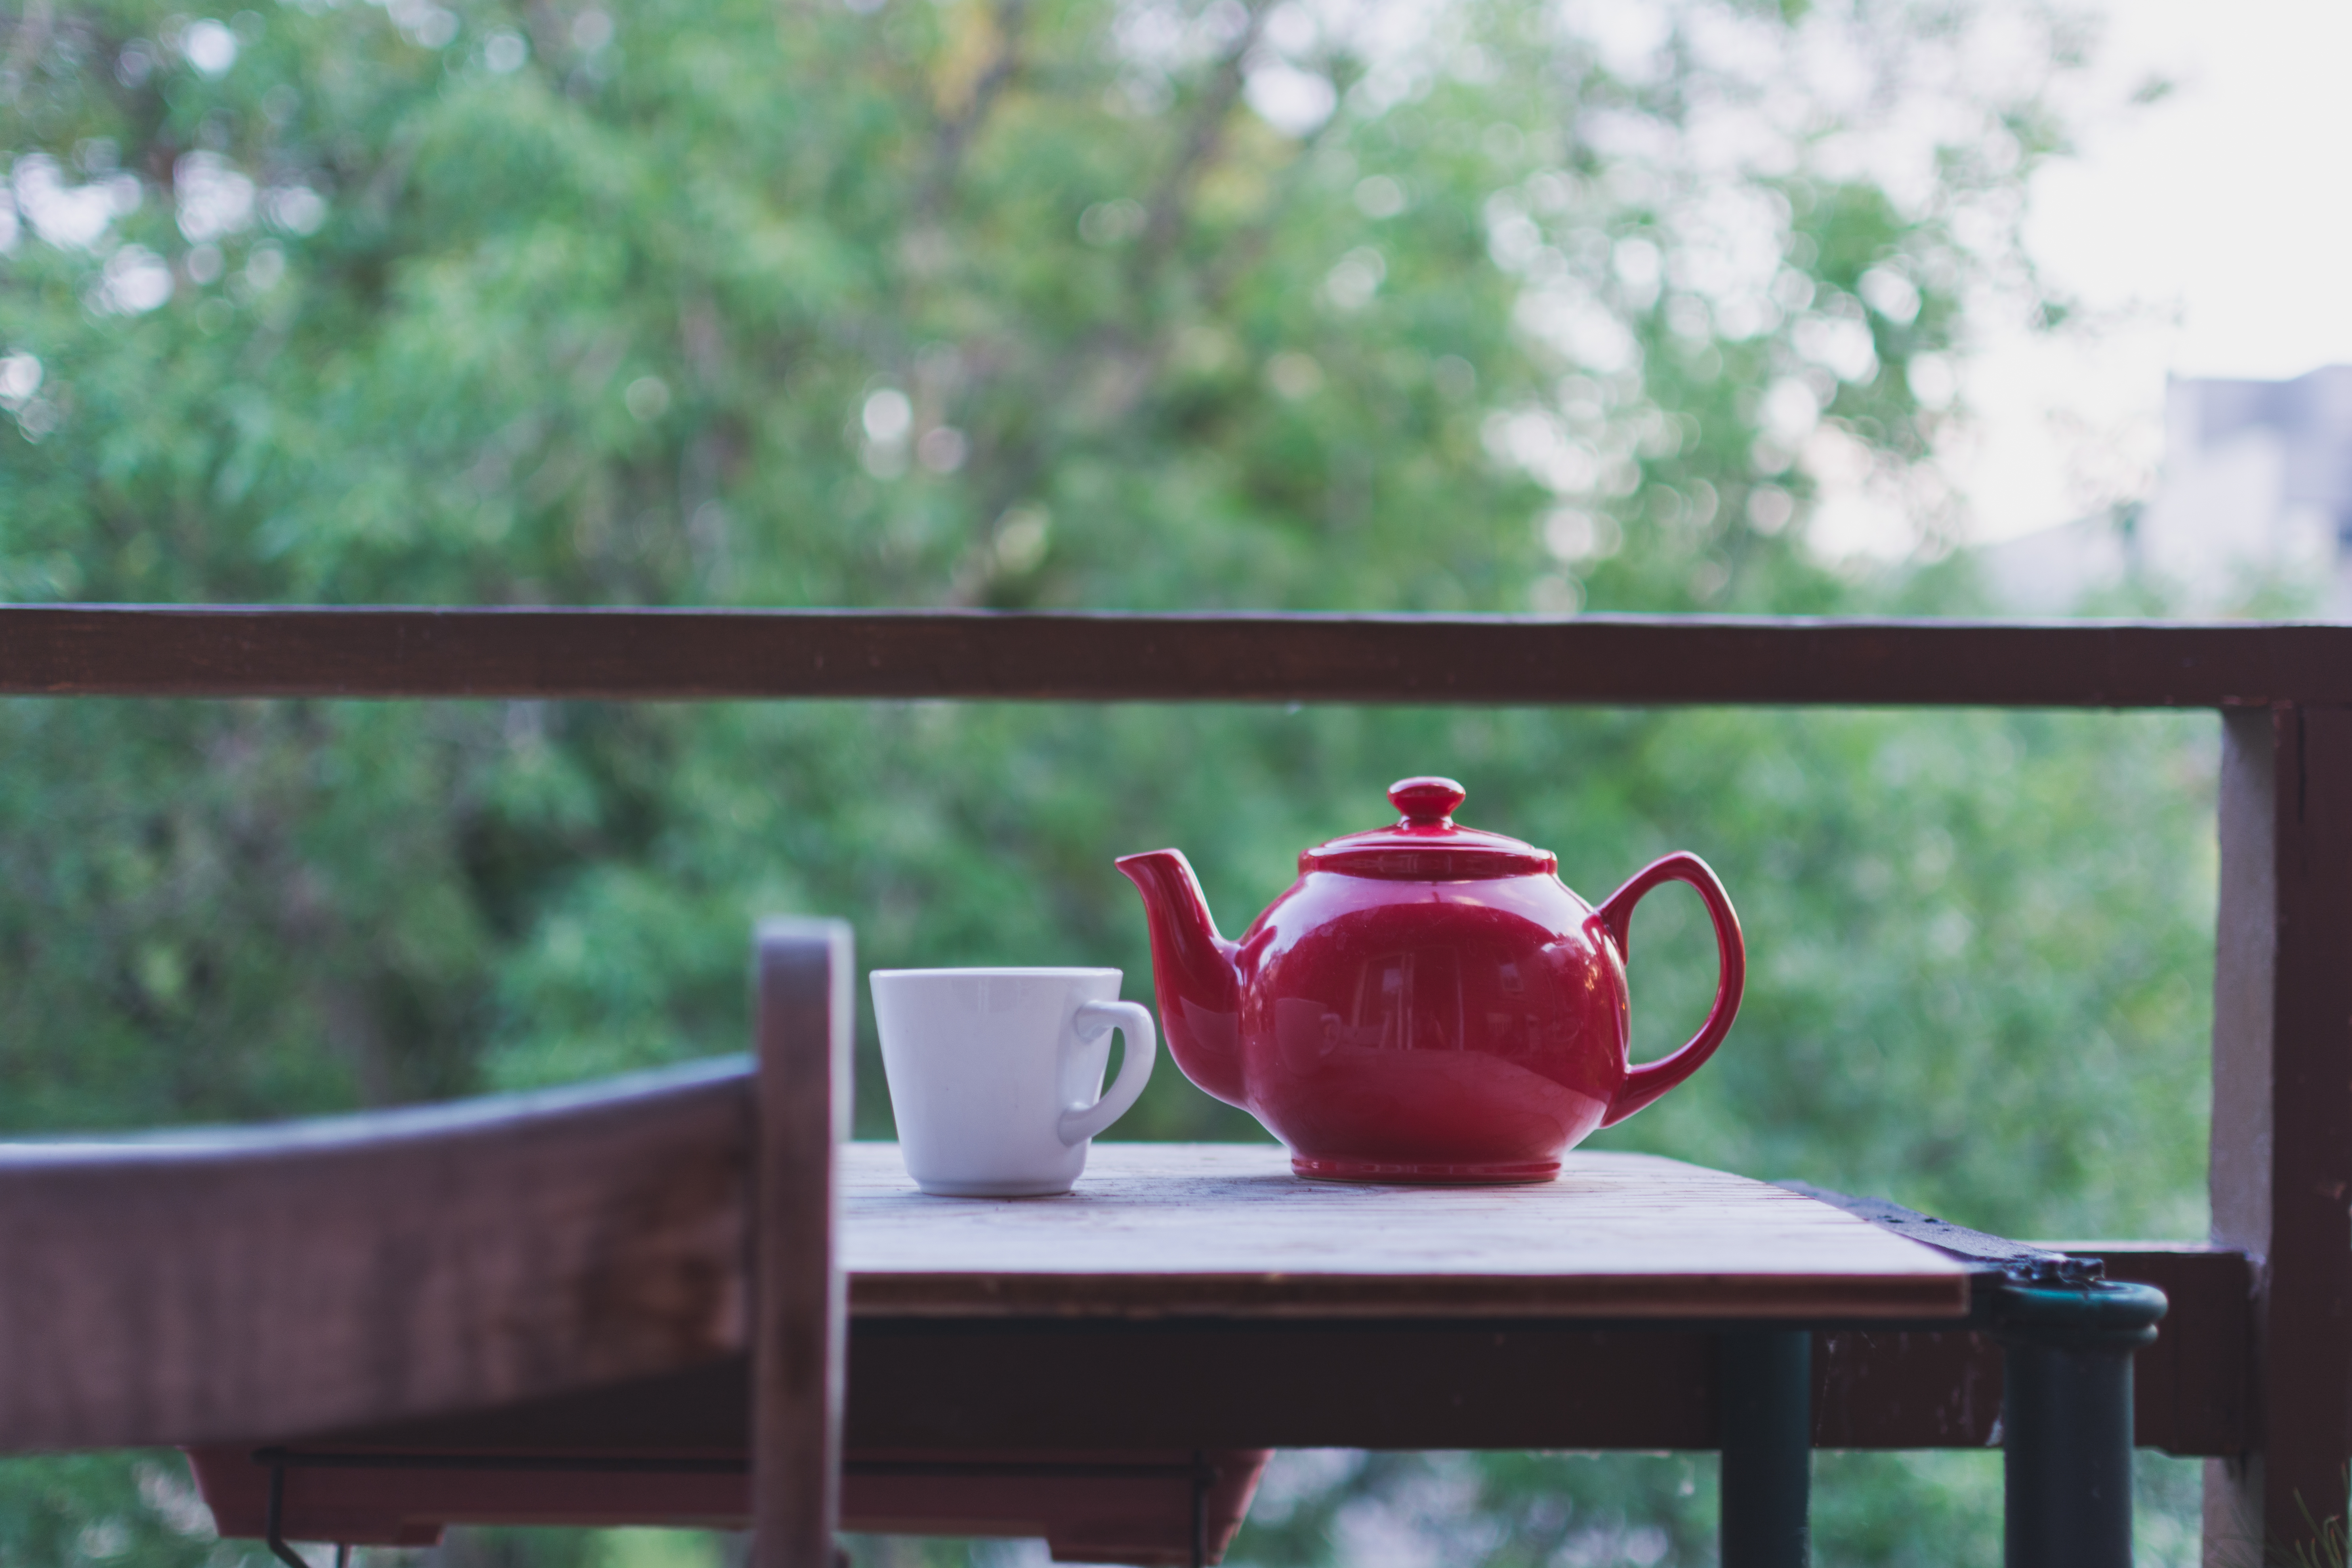
table, flower, chair, teapot, cup, green, red, color, mug, lighting